Landore Viaduct

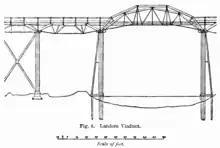
Elevation of side arch and main span

The viaduct possessed a length of , comprising 37 arches in total. The span of these arches varied significantly in places; largest of which being to cross over the River Tawe itself. The arches to the immediate sides of the main span measured ; furthermore, a pair of arches were included to cross over the Swansea Canal and one road, and two spans of crossed other roads. The majority of the arches had widths of between . The deck of the viaduct, which was composed of an arrangement of thick timbers that were topped by and directly fixed to the tracks themselves. The width between the parapets was , which was wide enough to accommodate a pair of broad gauge tracks. Unlike the rest of the structure, the main span of the viaduct was composed of separate structures for each track.